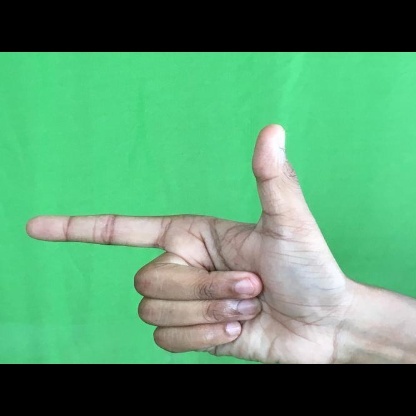
Mudra: Chandrakala